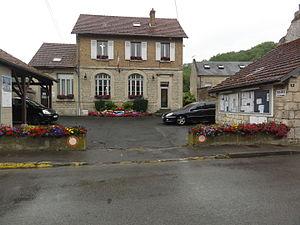
Pasly est une commune française située dans le département de l'Aisne, en région Hauts-de-France.